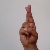
The image shows a hand gesture representing the letter 'R' in Indian Sign Language.